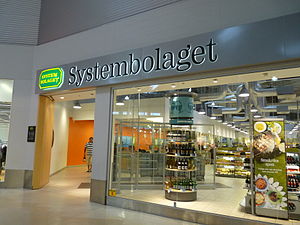
Systembolaget
Systembolaget er en svensk, statsejet butikskæde, som har monopol på detailsalg af spiritus, vin, øl og andre drikke med mere end 3,5% alkohol. Systembolaget er verdens største importør af alkohol. Kæden består af 410 butikker og 552 forhandlere over hele Sverige.